George Meegan

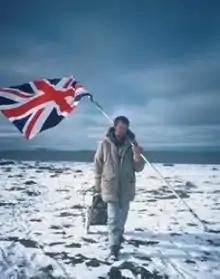
Final steps of the Longest Walk (1983)

In 1976 Meegan retired from the Merchant Navy, beginning a several-year odyssey: walking from the bottom of South America to the top of North America. He documented his journey in his self-published book "The Longest Walk: The Record of Our World’s First Crossing of the Entire Americas" (Xlibris). According to the book, George Meegan: